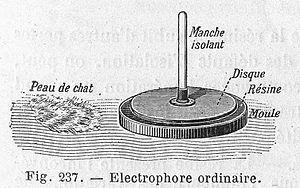
Illustration d'un électrophore de Volta
La machine électrostatique est ainsi nommée parce qu'elle fait appel aux lois de l'électrostatique à la différence des machines dites électromagnétiques.